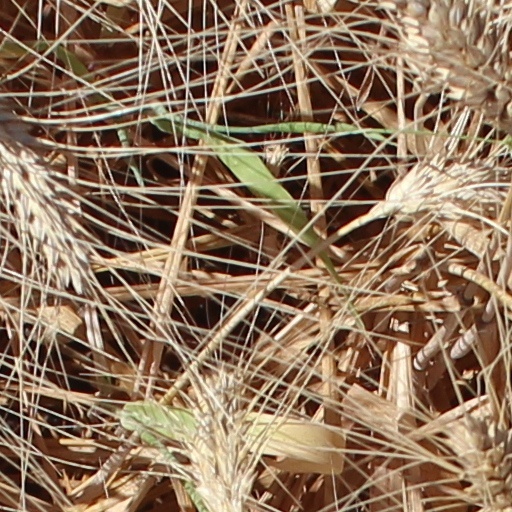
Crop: wheat